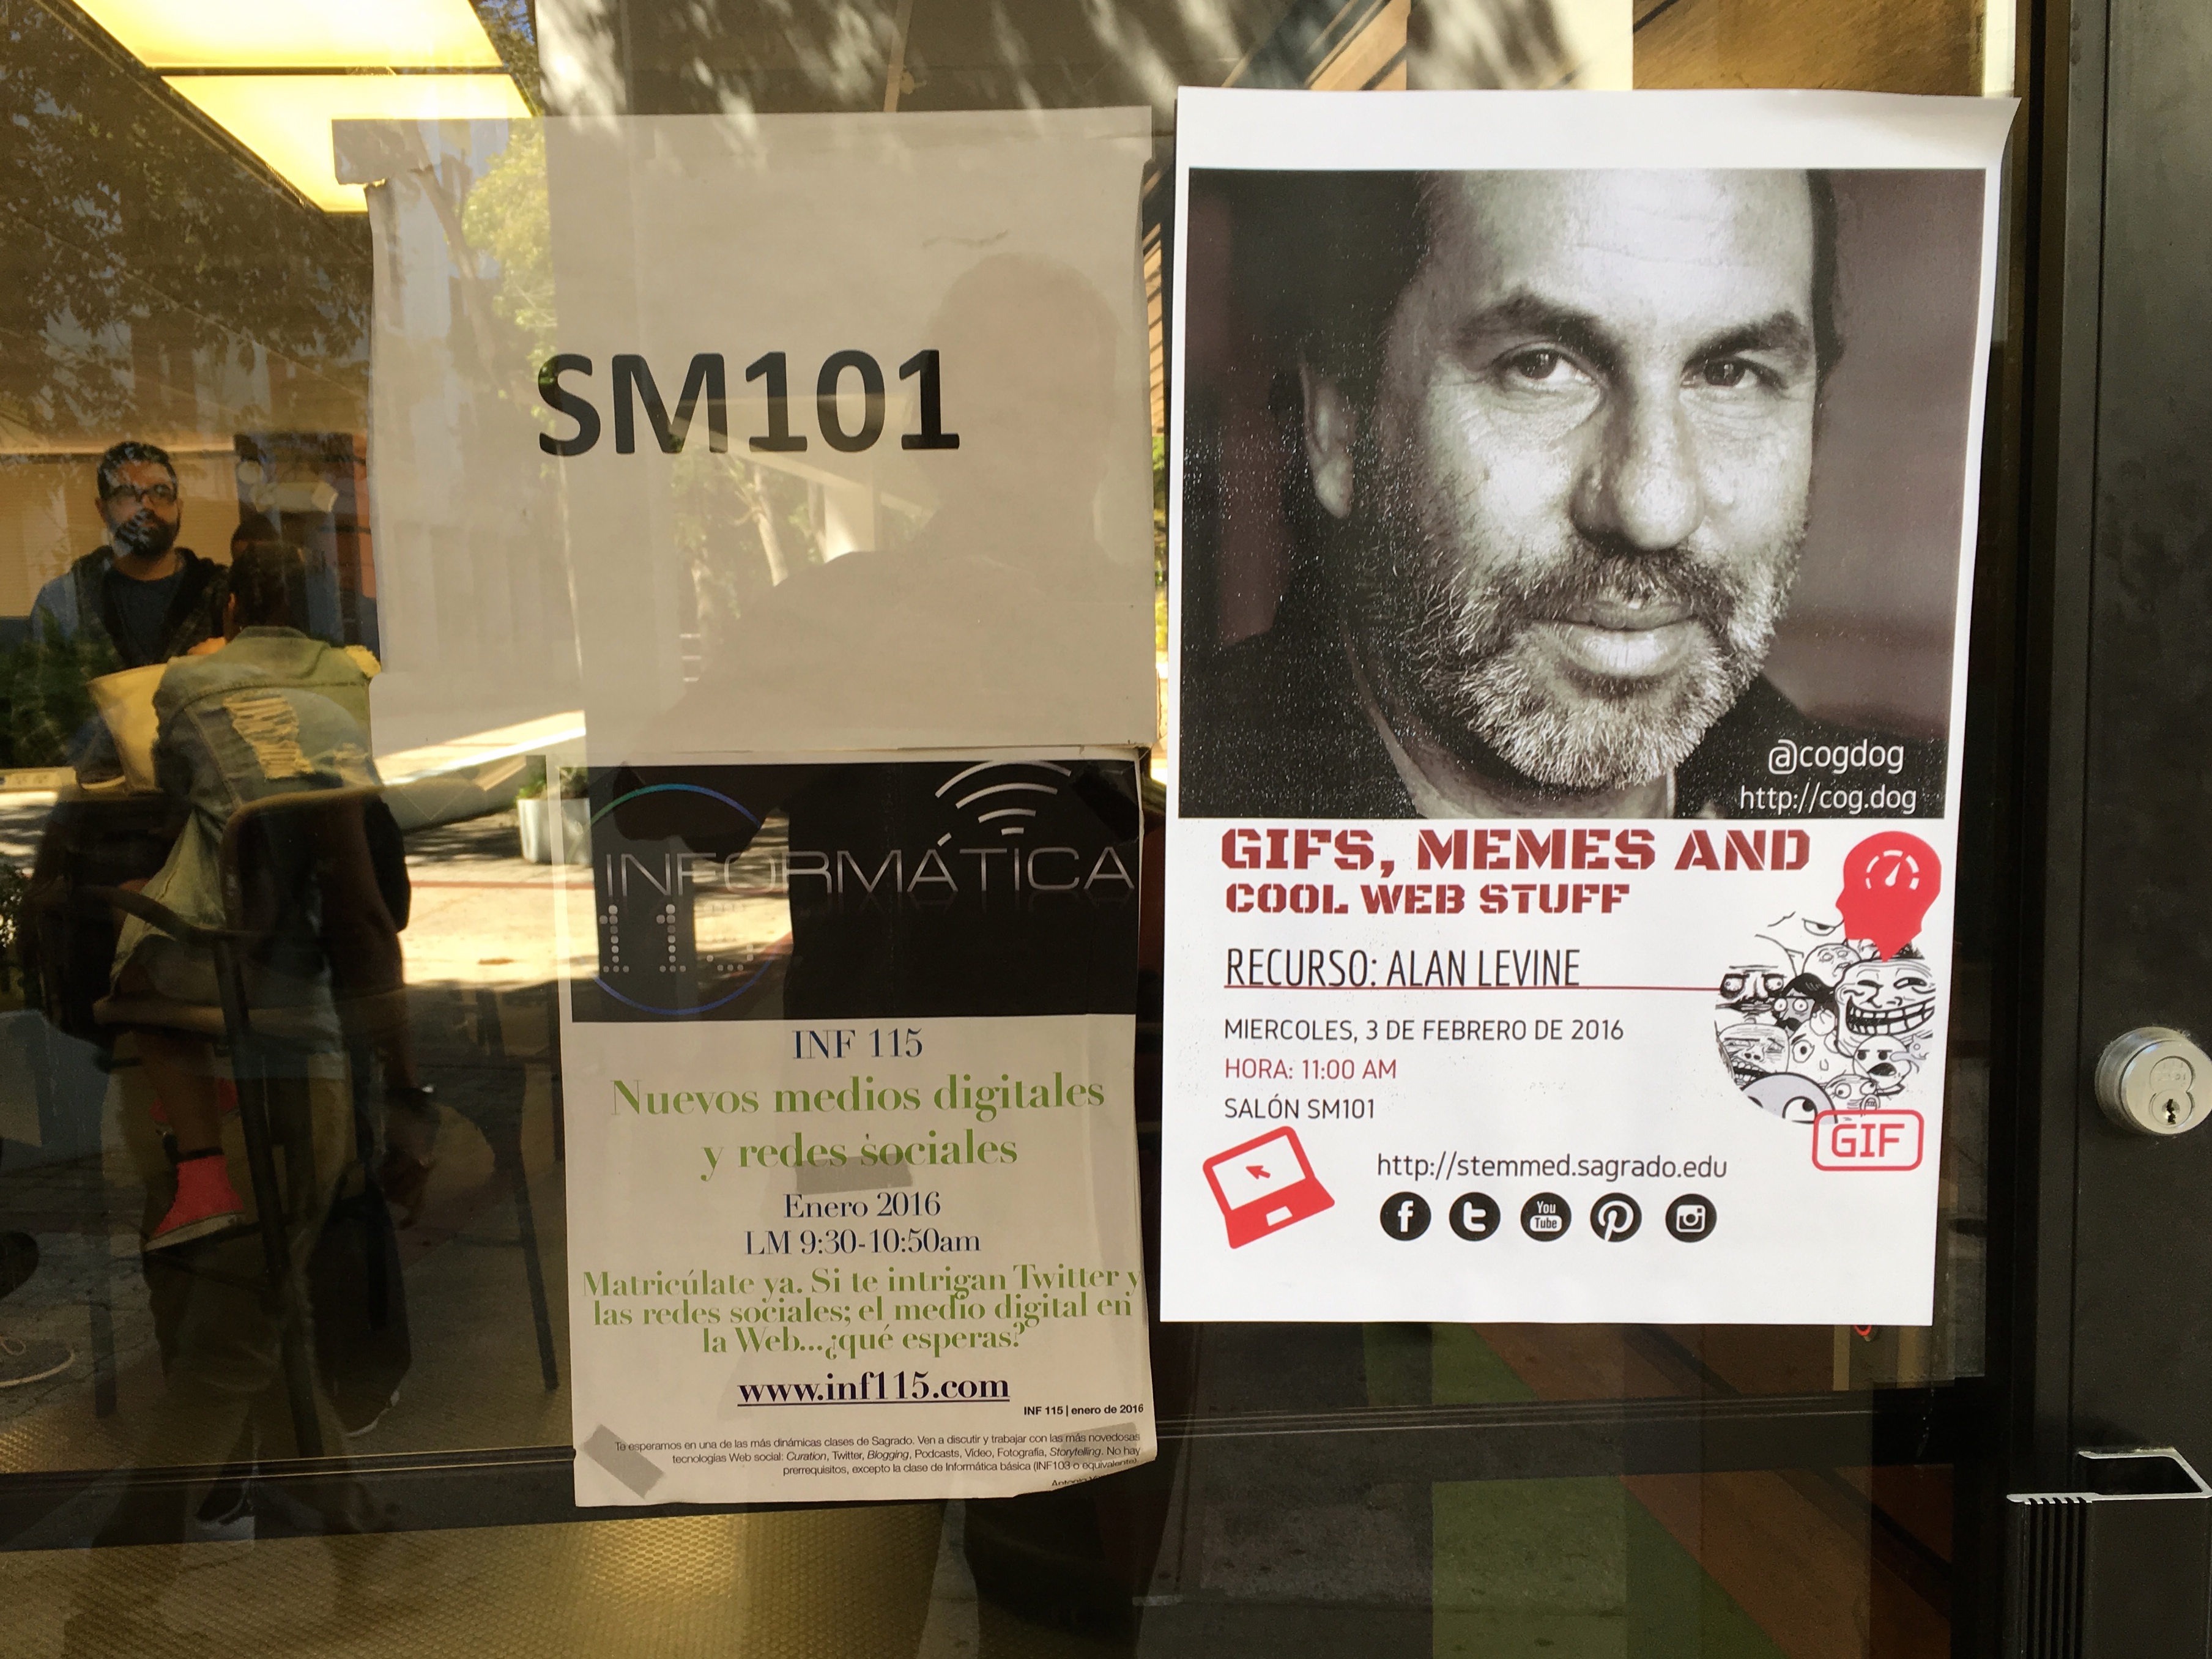
advertising, brand, poster